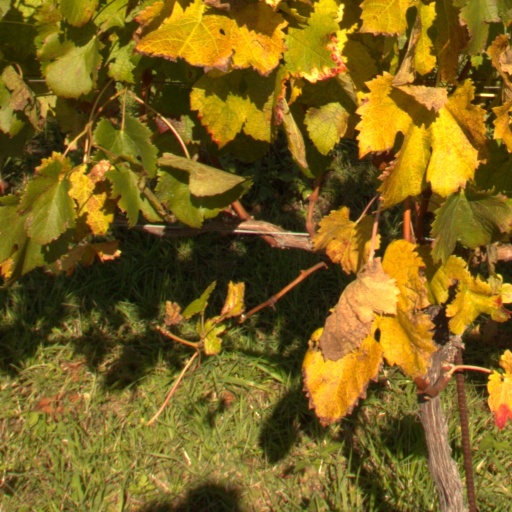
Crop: grape